Ovarian squamous cell carcinoma

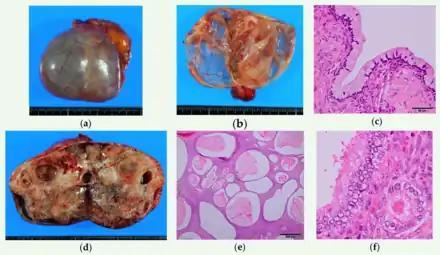
(a–c) Seromucinous cystadenoma. A thin-walled paucilocular cyst filled with thin mucinous clear fluid. The cyst wall is lined by endocervical-type columnar mucinous cells admixed with scattered ciliated cells. (d–f) Seromucinous adenofibroma. Mostly solid mass with scattered cystic spaces.

Pathologic examination of biopsies helps distinguish between benign and malignant lesions, aiding in the identification of different cancer types. Larger excisional specimens, known as resections, provide comprehensive information about the cancer, its sub classification, histologic grading, and the extent of its spread, contributing to the pathologic staging. In cases where visible growth or malignant transformation is not apparent, a precise grossing and thorough histopathological examination are essential for an accurate diagnosis. Additionally, conducting situ hybridization for HPV DNA is crucial to rule out the potential involvement of papillomavirus in this condition. To distinguish between primary ovarian serous carcinoma (OSC) and metastatic squamous cell carcinoma (SCC), various immunohistochemical markers such as PAX8, p16, WT1, ER, p53, and CK5/6 are utilized. The p53/p16 index was recognized as a valuable indicator for high-grade OSC, demonstrating diffuse p53 expression or complete absence (null type) along with diffuse p16 expression.